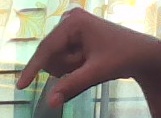
ASL sign: Q